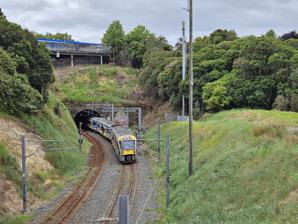
Building: Parnell Tunnel
Country: New Zealand
Year built: 1873
Railway Tunnel in Auckland, New Zealand Parnell Tunnel The southern portals of the newer double-track tunnel, and of the closed older single-track tunnel in 2023 Overview Line Newmarket Line Location Parnell , Auckland , New Zealand Coordinates 36°51′43″S 174°46′53″E / 36.862°S 174.7815°E / -36.862; 174.7815 Status in use Operation Work begun 1864 (original tunnel) 1914 (second tunnel) Opened February 1873 (original tunnel) 1915 (second tunnel) Closed after 1930 (original tunnel) Technical Length 344.5 m (1,130 ft) No. of tracks 2 Track gauge 1,067 mm ( 3 ft 6 in ) The Parnell Tunnel is a railway tunnel under Parnell , Auckland , New Zealand. It is 344.5 metres (1,130 ft) long, and is on the Newmarket Line . The tunnel allows the Western and Southern lines coming from Newmarket Train Station to Waitematā railway station to pass under the Parnell Ridge before dropping to harbour level. There are two Parnell Tunnels, an older now unused single-track tunnel and a newer double-track tunnel which superseded it. The older tunnel was closed off and has not been in use for most of the last century. The older tunnel, originally intended in part to provide a connection to Drury for the New Zealand Wars , has been lauded as having enabled the first public railway line in Auckland, and opening the city up to the wider New Zealand. First tunnel The first tunnel being built in the early 1870s, seen from the northern portal. The first tunnel shaft was constructed as part of the initial construction of the line. However, works took a very long time – 9 years – having started in 1864. This was partly due to funding issues, but also due to a massive land slip which occurred at the northern end, with investigation of the causes and removal of the slip holding up the works for a long time. After the tunnel was pierced through in June 1872, work speeded up and it was finished in February 1873. The first tunnel and its approach were relatively steep, often requiring double engines to pull the trains and there are records of the "inconvenient habit" of some "well-loaded" passenger trains coming to a standstill on the gradient in the tunnel. The tunnel was also apparently known for forcing large amounts of steam locomotive fumes into the passenger coaches. During events like Cup Day at Ellerslie Racecourse , when extra trains needed to be provided for the large numbers of travellers (with the trains often composed of open cattle trucks) the sparks thrown by the locomotives tended to rebound into open carriages, often causing burn holes in passengers' clothing. The newspapers of the time often commented on this in sarcastic form. Due to these drawbacks, after construction of the second tunnel, the old tunnel was quickly demoted to only serve for shunting and non-passenger traffic and was eventually closed fully (sometime after 1930). In World War II, it was temporarily converted into an air-raid shelter for Parnell residents, with baffle gates across the entries to protect against blasts. There is a proposal to re-open this old tunnel to pedestrians and cyclists, as part of cycleway projects in the area. Second tunnel Campaign In the 1900s it became increasingly clear that the single-track tunnel, despite having a double-track line at the northern end, was creating significant 'delay, discomfort and danger'. When in 1905 the government declared that the line on the southern side would be duplicated to Penrose , many Aucklanders reacted angrily when it was later clarified that this would not include a tunnel duplication. The Minister of Railways , Joseph Ward , argued that his staff had convinced him that it was not [yet] essential to duplicate the tunnel to remediate the delays. However, in a strange twist, he moved at the end of a meeting with a 200-strong citizens deputation that if "ten representative [business]men", selected by the Mayor of Auckland, would traverse the section with him, and then ask for the tunnel duplication, he would be willing to proceed with it. At the time, it seems that Aucklanders agreed that, with the duplication from Newmarket to Penrose Train Station still pending, duplication of the tunnel via this scheme would not be seemly. In 1910, with Ward having become New Zealand's 17th Prime Minister – and with the Newmarket-Penrose side of the tunnel now also duplicated – Clr Mackay of Auckland City Council resurrected the old pledge made by Ward. Newspapers of the time noted that while the duplication was certainly necessary, it remained unseemly to bring about the second tunnel in this way, with a "stacked" body of men asking for it, despite the definite way in which Ward had phrased his pledge – leaving him no honourable alternative to now decline it. The 10-man committee was indeed formed in 1910, and apparently investigated in detail, in the face of continuing government resistance. In the end, in 1911, only 7 of them recommended duplication, with 3 opposed. The opposition was possibly caused by the concern that the tunnel duplication would prevent a goods shed expansion, and because it had been advised that timetabling could work around the limitations of the single-track tunnel. Government had previously argued that up to 240 trains daily (one every 6 minutes) could be run through the single-track tunnel, and thus, the cost of £35,000-£40,000 for the duplication was not merited when other projects were of greater importance. Due to the lack of unanimous agreement – and because the Railways Department argued the tunnel could take twice the traffic using it at the time – duplication was again declined. However, there was considerable discontent in Auckland during the 1900s and 1910s that the government was proceeding with major tunneling works in the South Island, such as at the Otira Tunnel to Arthur's Pass , while arguing that there was no funding available for the Parnell Tunnel. Groups like the Auckland Chamber of Commerce lobbied strenuously for the duplication. At the same time, proposals to either take a new line up Grafton Gully , or build a new line via Ōrākei (which was eventually constructed as the Eastern Line ), thus avoiding the almost 1:50 gradient up to the Parnell Tunnel, may have contributed to doubts as to whether the tunnel should be duplicated. There was also a perception by the minister of the day that additional freight traffic generated by the North Auckland Line would not be worth considering as an argument for the tunnel, as it would be extremely limited. While duplication was finally noted as 'definitely agreed' in 1912, funding was not immediately found. However, the impending move of the engine sheds for the railway from Auckland Railway Station to the Newmarket Workshops also increased pressure to ensure the duplication. Construction A new tunnel, able to carry a double set of tracks, was finally built over the 1914–1915 period. The first preparatory works occurred around April 1914, widening the approaches to the tunnel, and the first air shaft connecting the two drives was pierced through in January 1915. From initially 50 people, the workforce had by then expanded to 140. Approximately 25,000 cubic yards of earth were removed for the tunnel, for a shaft 25feet 9 inch wide, and 18feet 2 inch high. The walls were constructed in concrete, and almost three quarters of a million bricks were used for the arch, in 4-6 layers. The second tunnel was also constructed to a less challenging gradient than the first. The tunnel was immediately lauded for the improvements to rail efficiency and safety, now allowing double tracks over the whole line between Britomart and Penrose. By 1926, about 150 trains were passing through the tunnel each day. Upgrades In January 2010, the tracks within the Parnell Tunnel were removed during a summer network closure, and the tunnel floor lowered by between 20 and 35 cm, to prepare the tunnel for the coming electrification of the Auckland rail network . Stormwater drainage was also improved as part of the work, with the insufficient quality of the drains (and the earlier attempts to fix them) having forced authorities to place speed restrictions on the tunnel in the past. Incidents During its long history, the tunnel and the immediate area saw a number of significant incidents, including a number of deaths. The tunnel and the steep slow-speed slope leading up to the tunnel from the north, surrounded by thick vegetation, was also known for prisoners escaping from trains on which they were being transported. In 1907, a young bank teller apparently lost his footing while crossing from one carriage to another, and was later found dead in the tunnel. In 1915, a railway worker was killed when accidentally stepping onto the track near the tunnel portal. In 1920, a woman fell from a train carriage near the tunnel entry, and was run over by the train, dying eight days later. In 1921, a prisoner escaped through a lavatory window while the train was making its way up the hill near the northern portal of the tunnel, and made his getaway successfully. He was recaptured three weeks later. In 1926, another prisoner escaped in the same general location from a train on which he was being brought to stand trial in Rotorua. The prisoner had been allowed to enter a lavatory without handcuffs once the train had entered the tunnel, and attacked his guard with a kick, allowing him to lock the lavatory door and subsequently smash open the window. A police search party was organised which eventually entered the tunnel to check whether the fugitive had taken refuge there. A train entered the tunnel from the CBD side while the search party was in the tunnel, and though the policemen quickly moved onto the opposing track, the concurrent appearance of a speedy train from the Newmarket side forced them to take whatever shelter they could on the floor of the tunnel or pressed against the tunnel sides. During the passage of the train, one of the policemen, Constable Begg, was struck, receiving arm, leg and head injuries from some part of the undercarriage of the train, and died subsequently in hospital. Later in 1926, a railway worker was killed within the tunnel, again having been struck by a train and sustained leg and head injuries. He died from them the next day. His death was ruled an accident, as he should not have entered the tunnel until the smoke (of a previous train) had cleared. In 1929, a naval prisoner being escorted on a train made an escape through a window while the train taking him to Wellington made its slow way up the incline leading to the tunnel on the northern side, a case very similar to the 1921 and 1926 escapes. External links "Glow-worm larvae in old railway tunnel c1951 (image)" . Transactions of the Royal Society of New Zealand. 1951. References